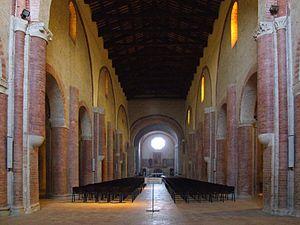
Tolentino est une commune d'environ 18 870 habitants de la province de Macerata dans les Marches en Italie. La ville est connue en France pour avoir donné son nom au traité de paix, signé le 19 février 1797 entre la première République française et les États pontificaux.